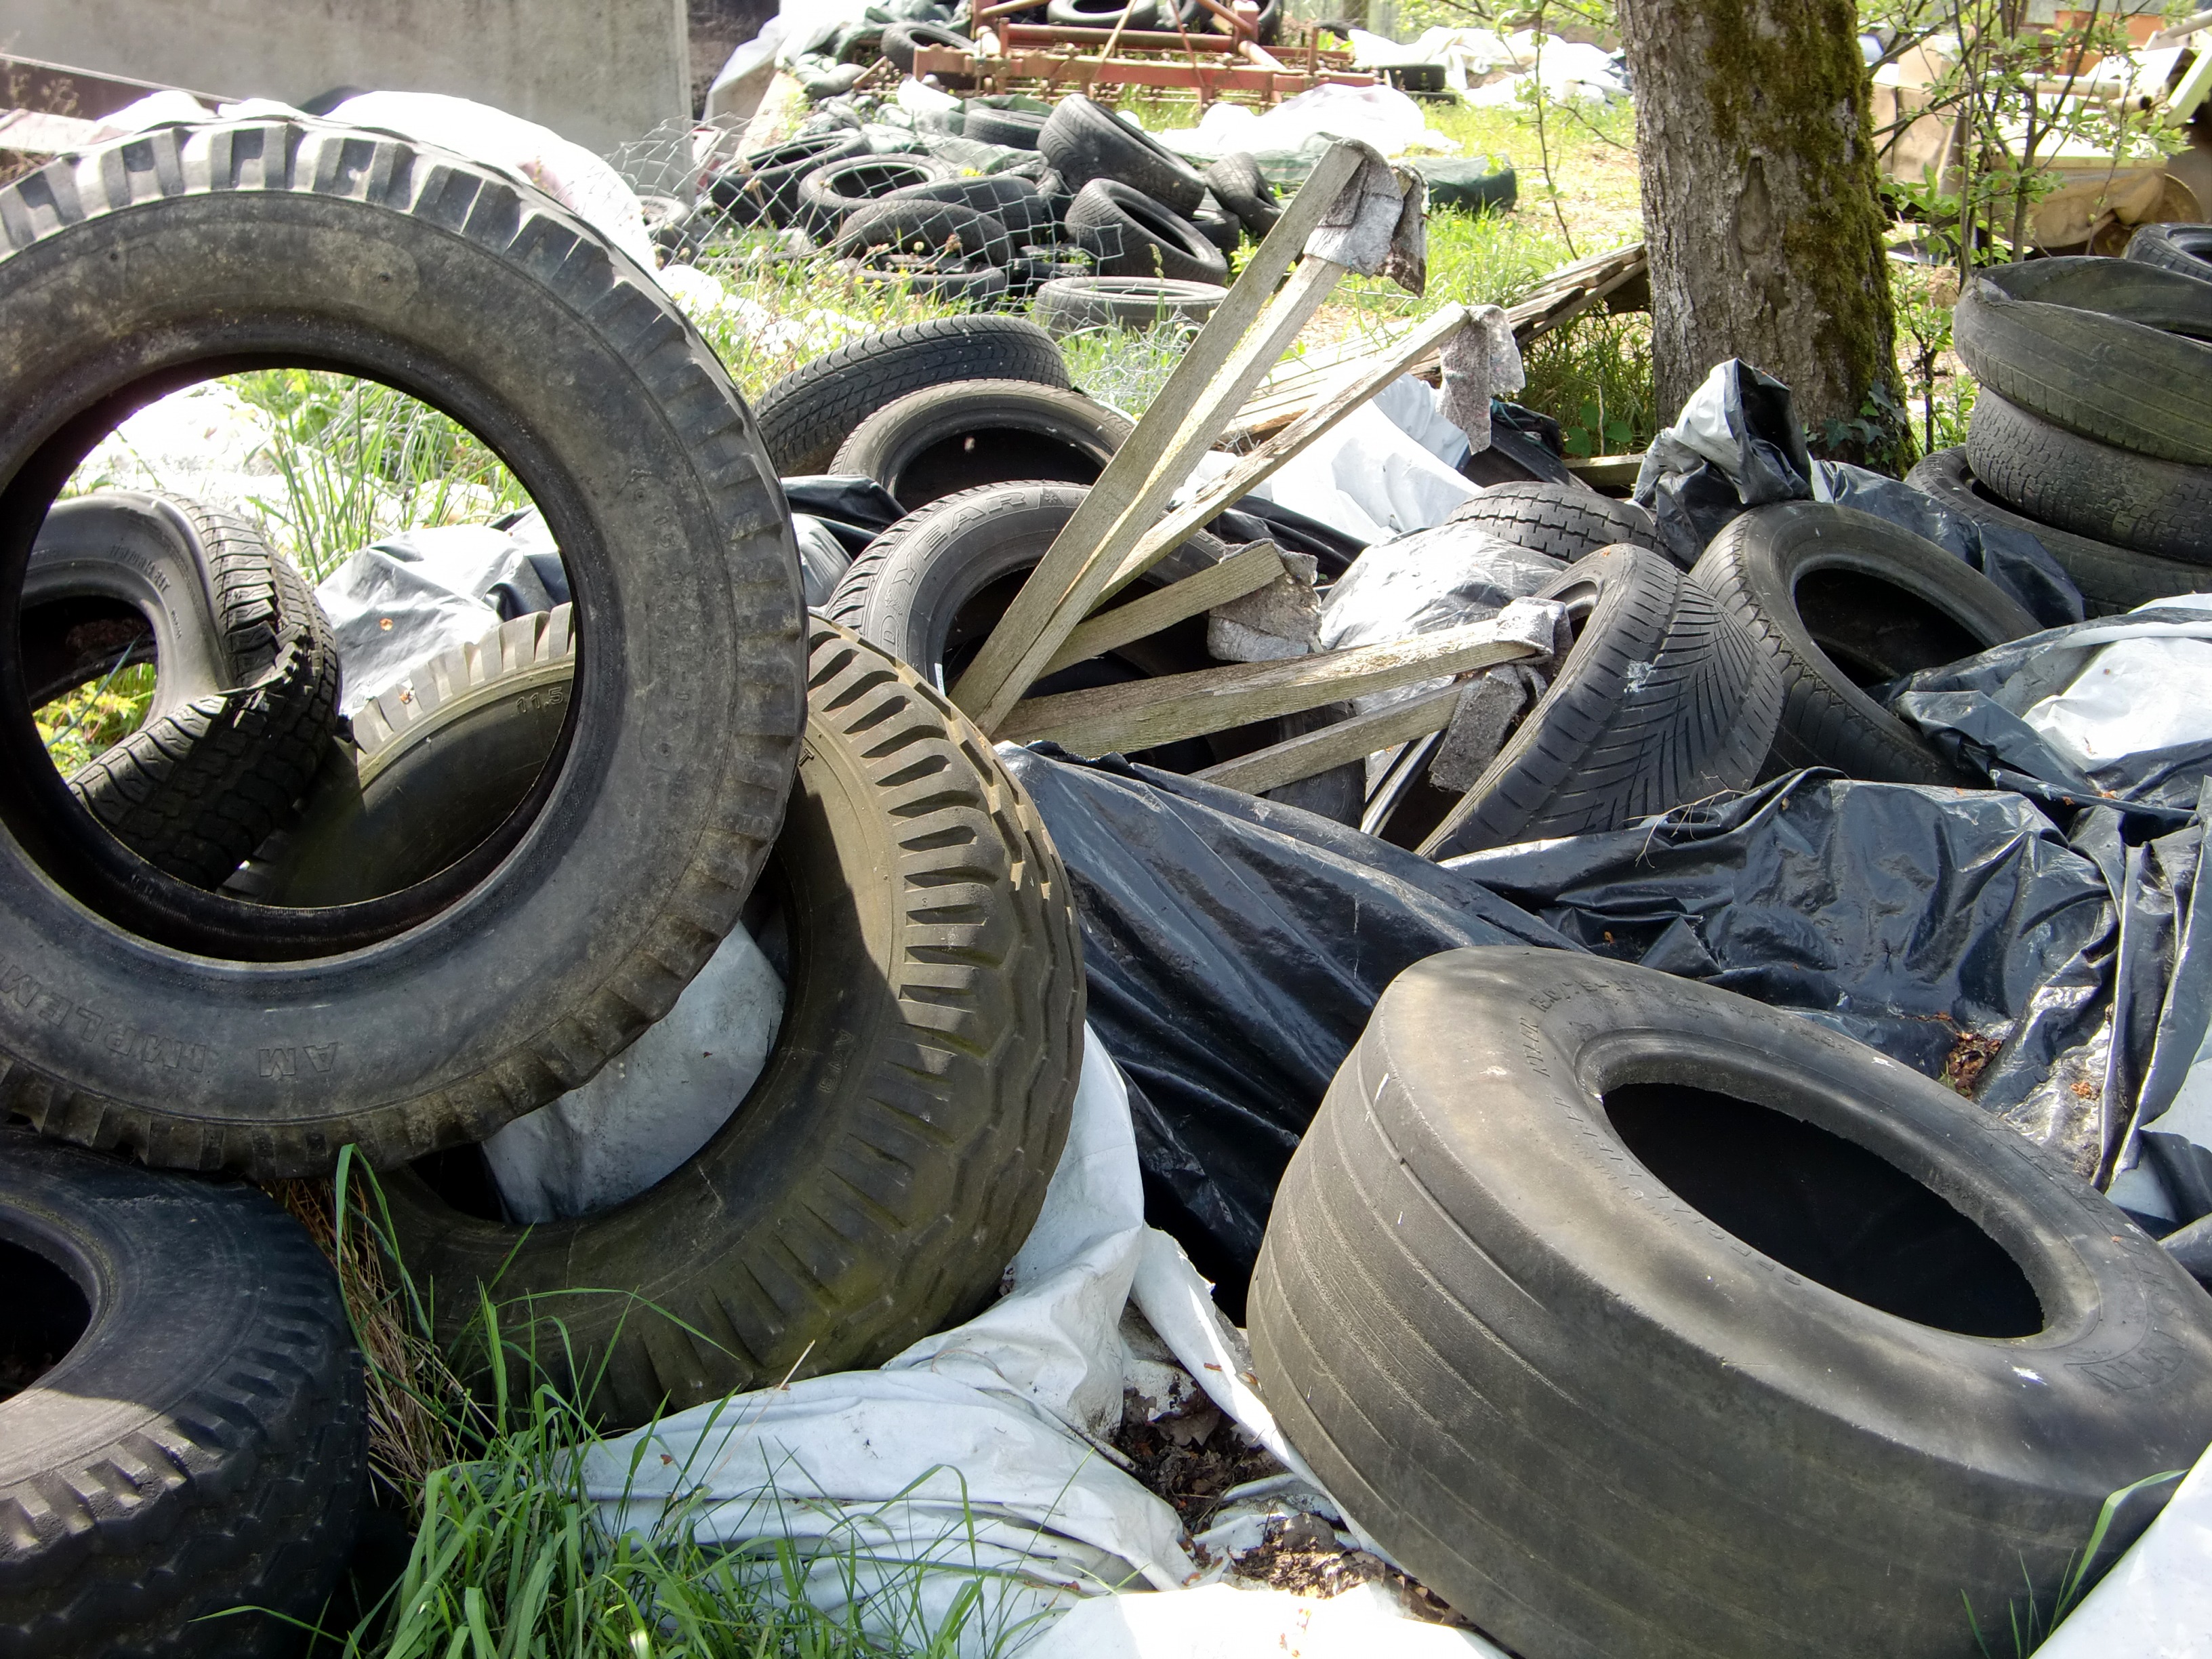
wheel, old, profile, vehicle, tire, rim, junkyard, garbage, scrap, rubber, used, mature, automotive tire, natural rubber